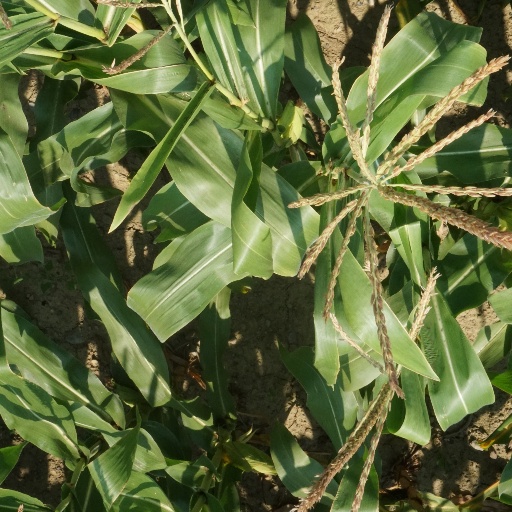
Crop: maize; corn